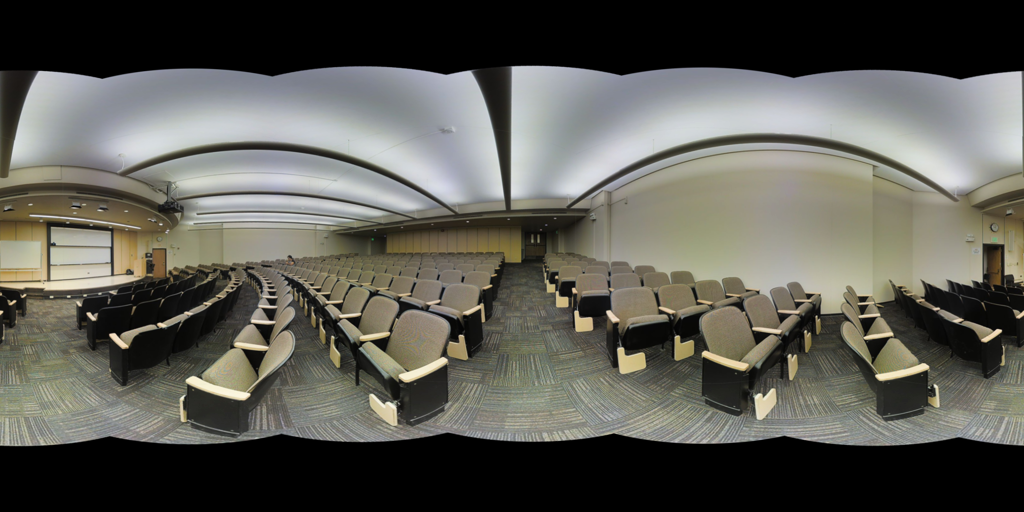
Referred object: Projector

Referred object: the large projection screen